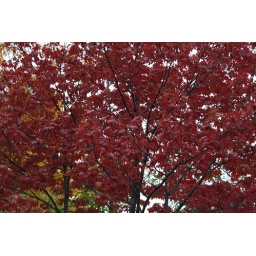
The maple tree in my yard is wearing its full red coat of leaves now.